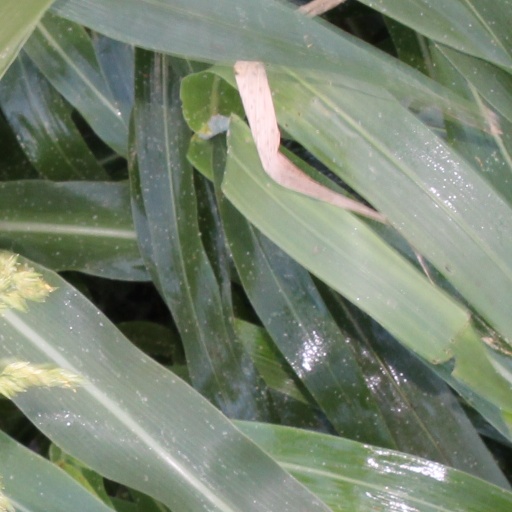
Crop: sorghum